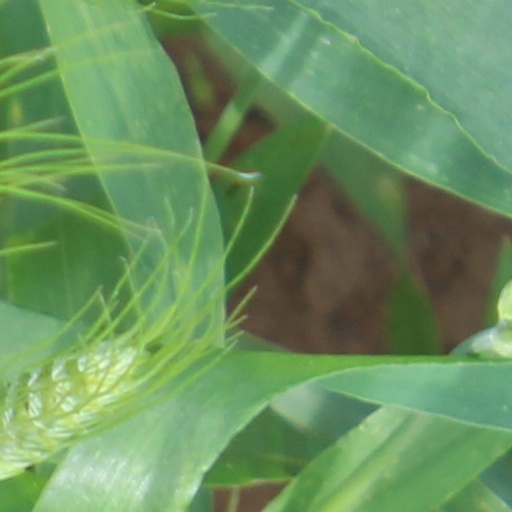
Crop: wheat